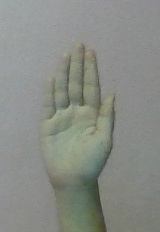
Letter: seen